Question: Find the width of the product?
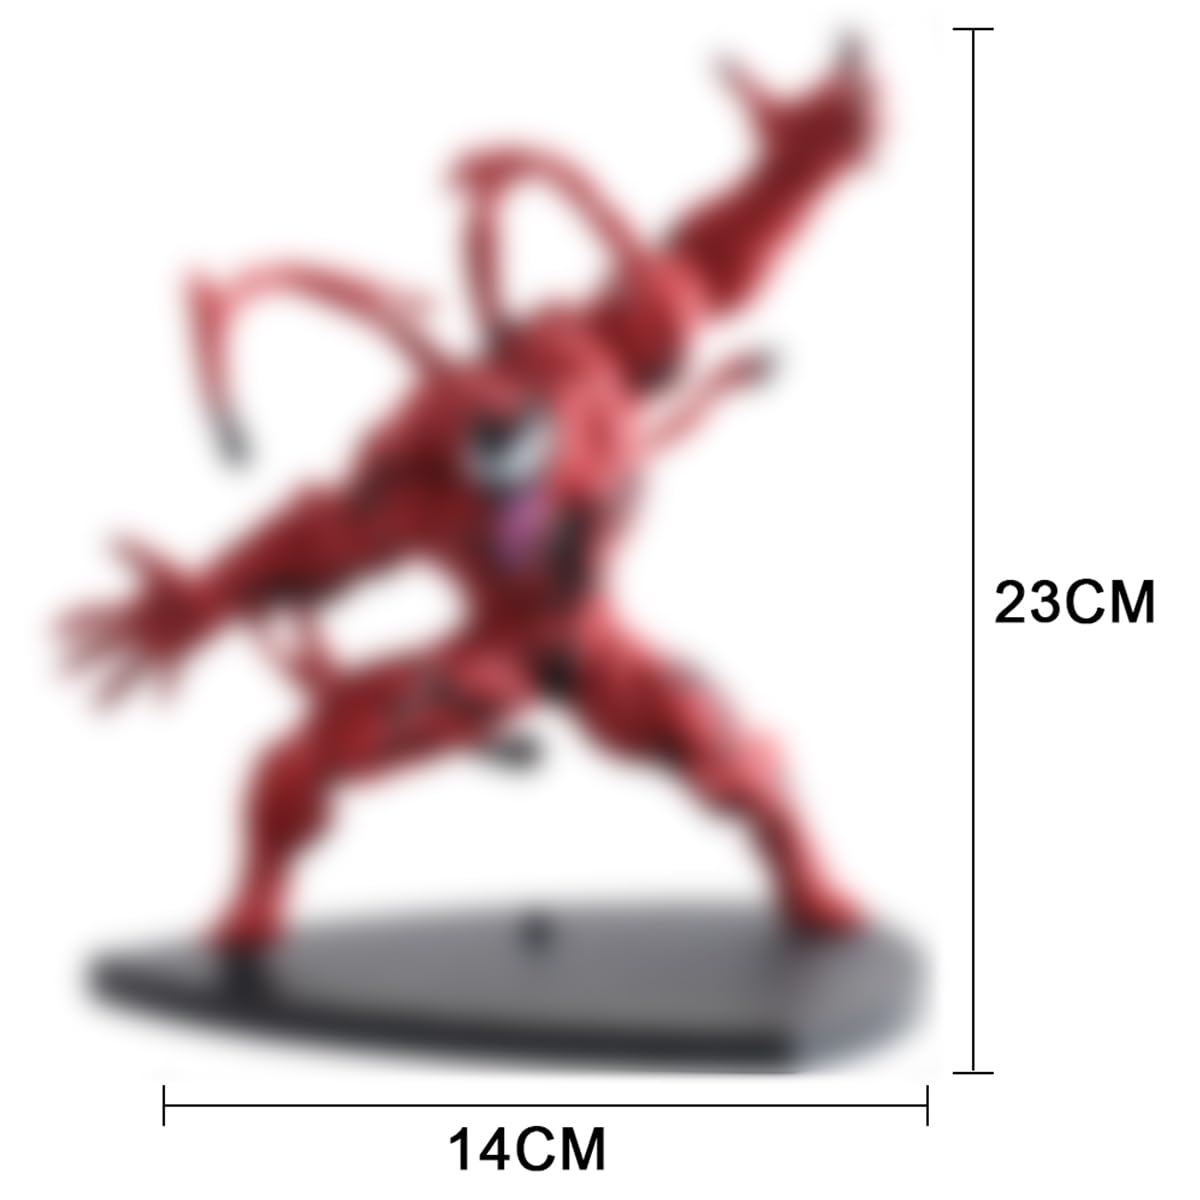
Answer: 14.0 centimetre